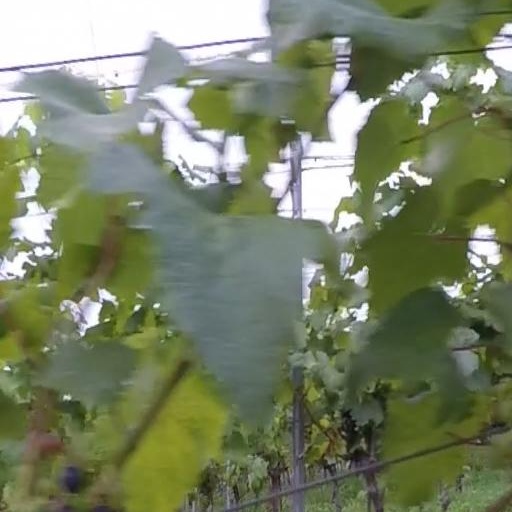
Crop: grape